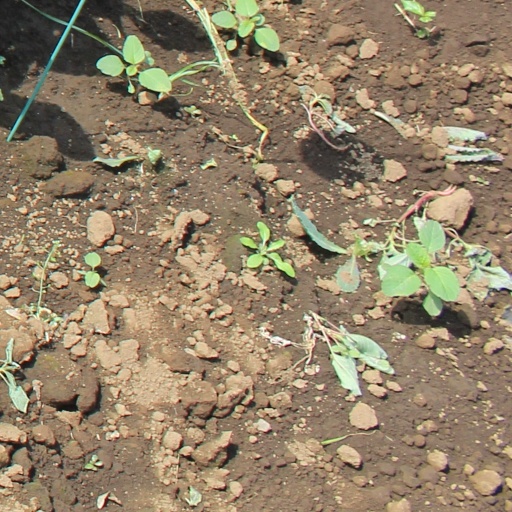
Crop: soybean